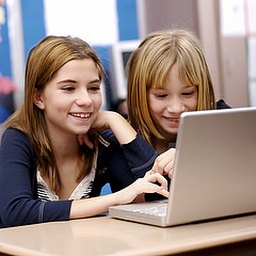
Two young girls working on a laptop in the classroom